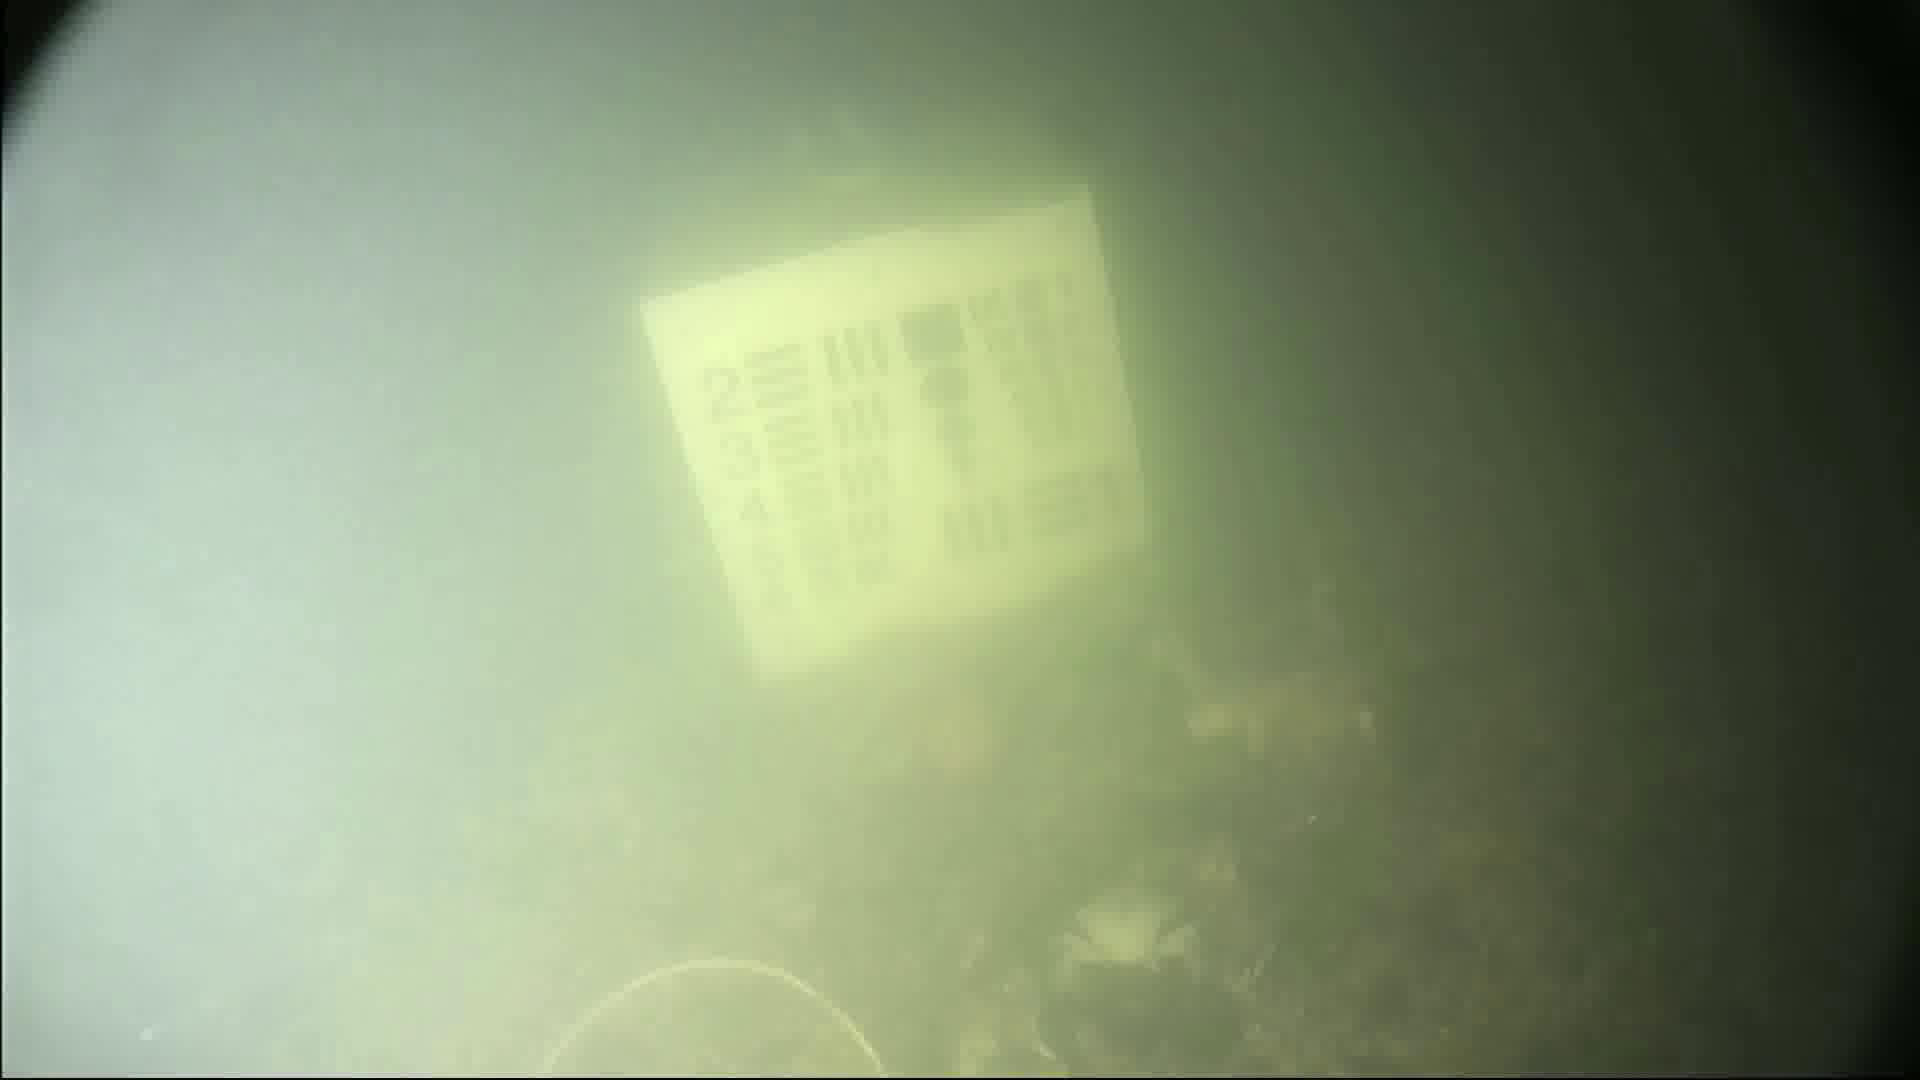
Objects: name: crab